Phelsuma grandis

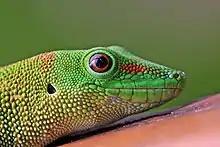
on Nosy Komba

This lizard reaches a total length of 9–11″ (23–28cm), with females generally being smaller than males. The body colour is bright green or, rarely, bluish green. A red stripe extends from the nostril to the eye. On the back there are typically red coloured dots or bars. These red markings are quite variable, and in some cases, completely absent, though the line extending from the nostril to the eye is always present. Some specimens may have small blue spots. Adult specimens may have large sacs on their necks. These are stored calcium sacks. Young individuals of the species often exhibit much more red than their parents, but as time passes, many of the markings fade, to leave those that will stay for the remainder of the gecko's life. The underside of these animals is a creamy white ranging to an eggy yellow. When stressed, the colouration darkens, rendering the whole animal a dark green, and the red markings on the face and back more orange in hue.